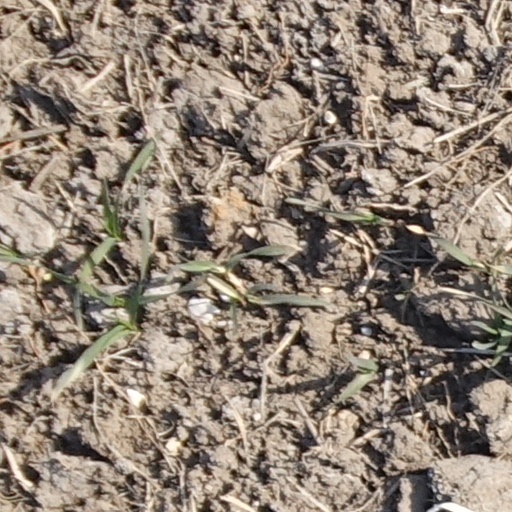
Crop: wheat